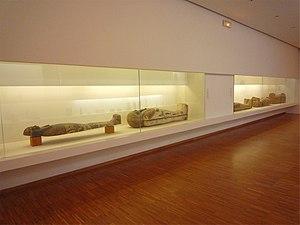
Sarcophages en salle d'Egyptologie, Musée de Grenoble
Le musée de Grenoble, appelé musée de Peinture et de Sculpture de Grenoble jusque dans les années 1980, a été créé le 16 février 1798 par le professeur de dessin Louis-Joseph Jay. Principal musée d'art et d'antiquités de la ville de Grenoble, il est situé place Lavalette, à l'emplacement d'un ancien couvent des Franciscains édifié en 1218 et dont le site deviendra militaire à la fin du XVIᵉ siècle. Il fait partie des premiers musées d'art français et conserve l'une des plus belles collections d'art ancien.